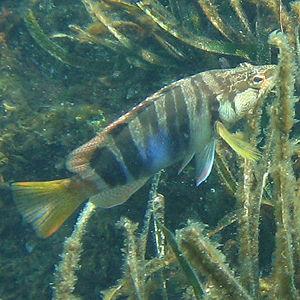
Serran-écriture (Serranus scriba) pris dans les eaux du Parc National de Port-Cros.
Voici une liste des espèces de poissons rencontrés dans la mer Méditerranée.
Les serrans forment un genre de poissons de la famille des Serranidae.